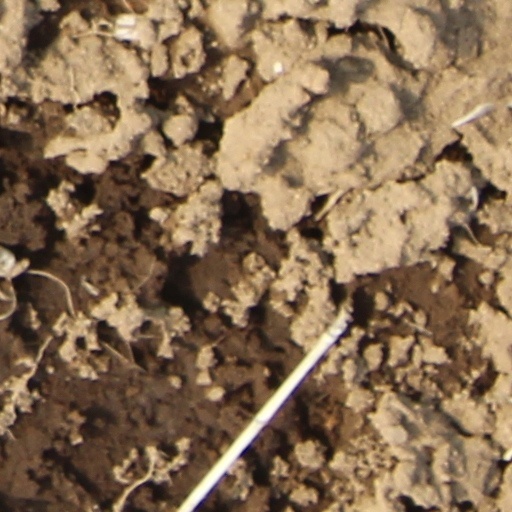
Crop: wheat